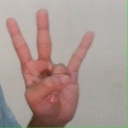
अक्षर: क्ष